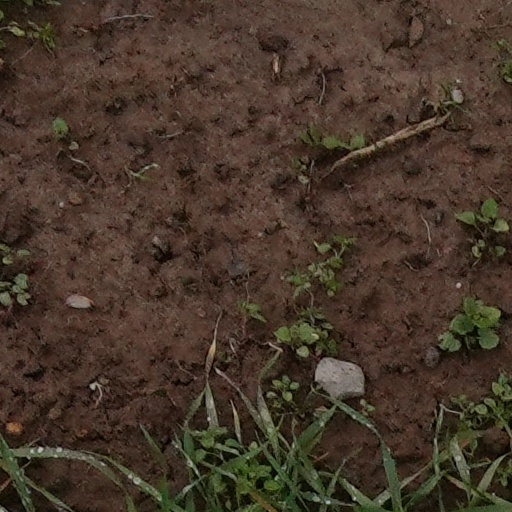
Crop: wheat